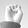
ASL letter: E